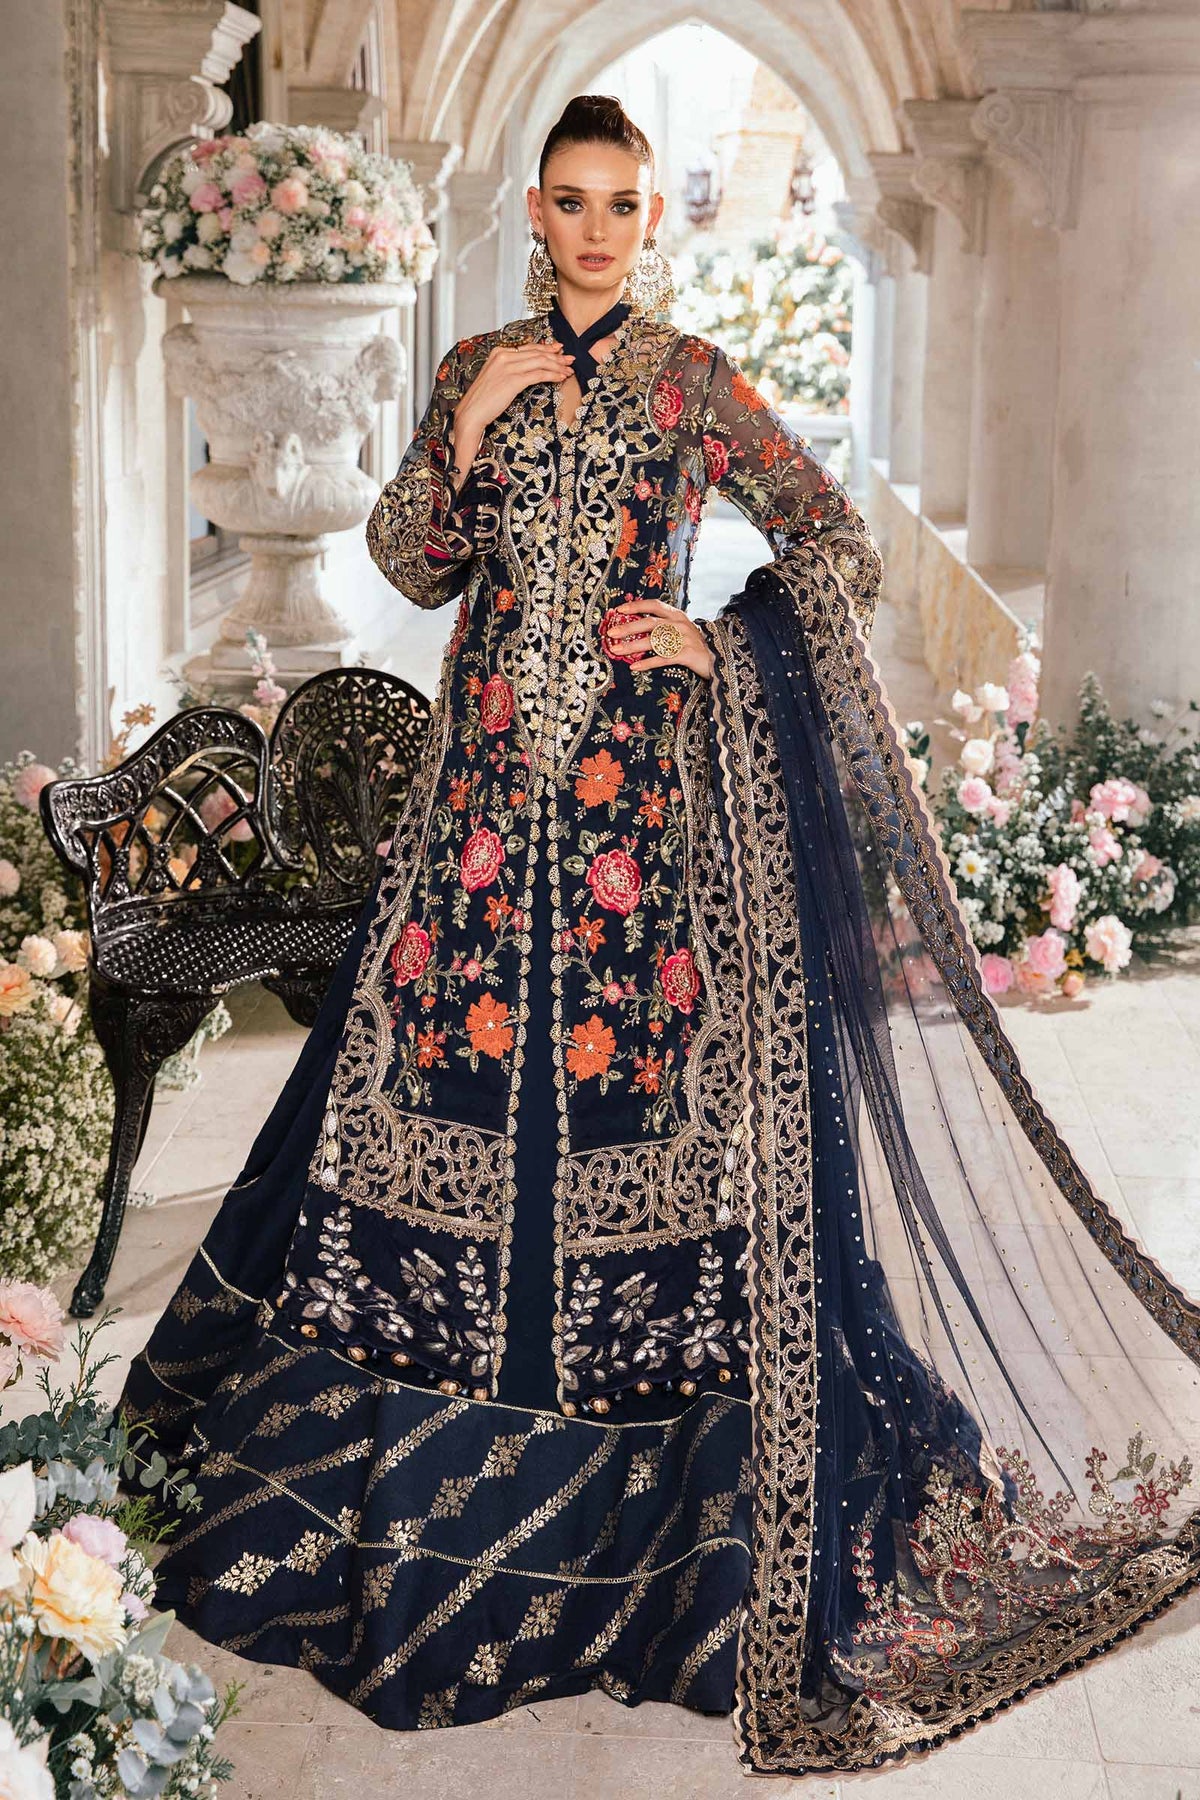
navy embroidered net salwar suit